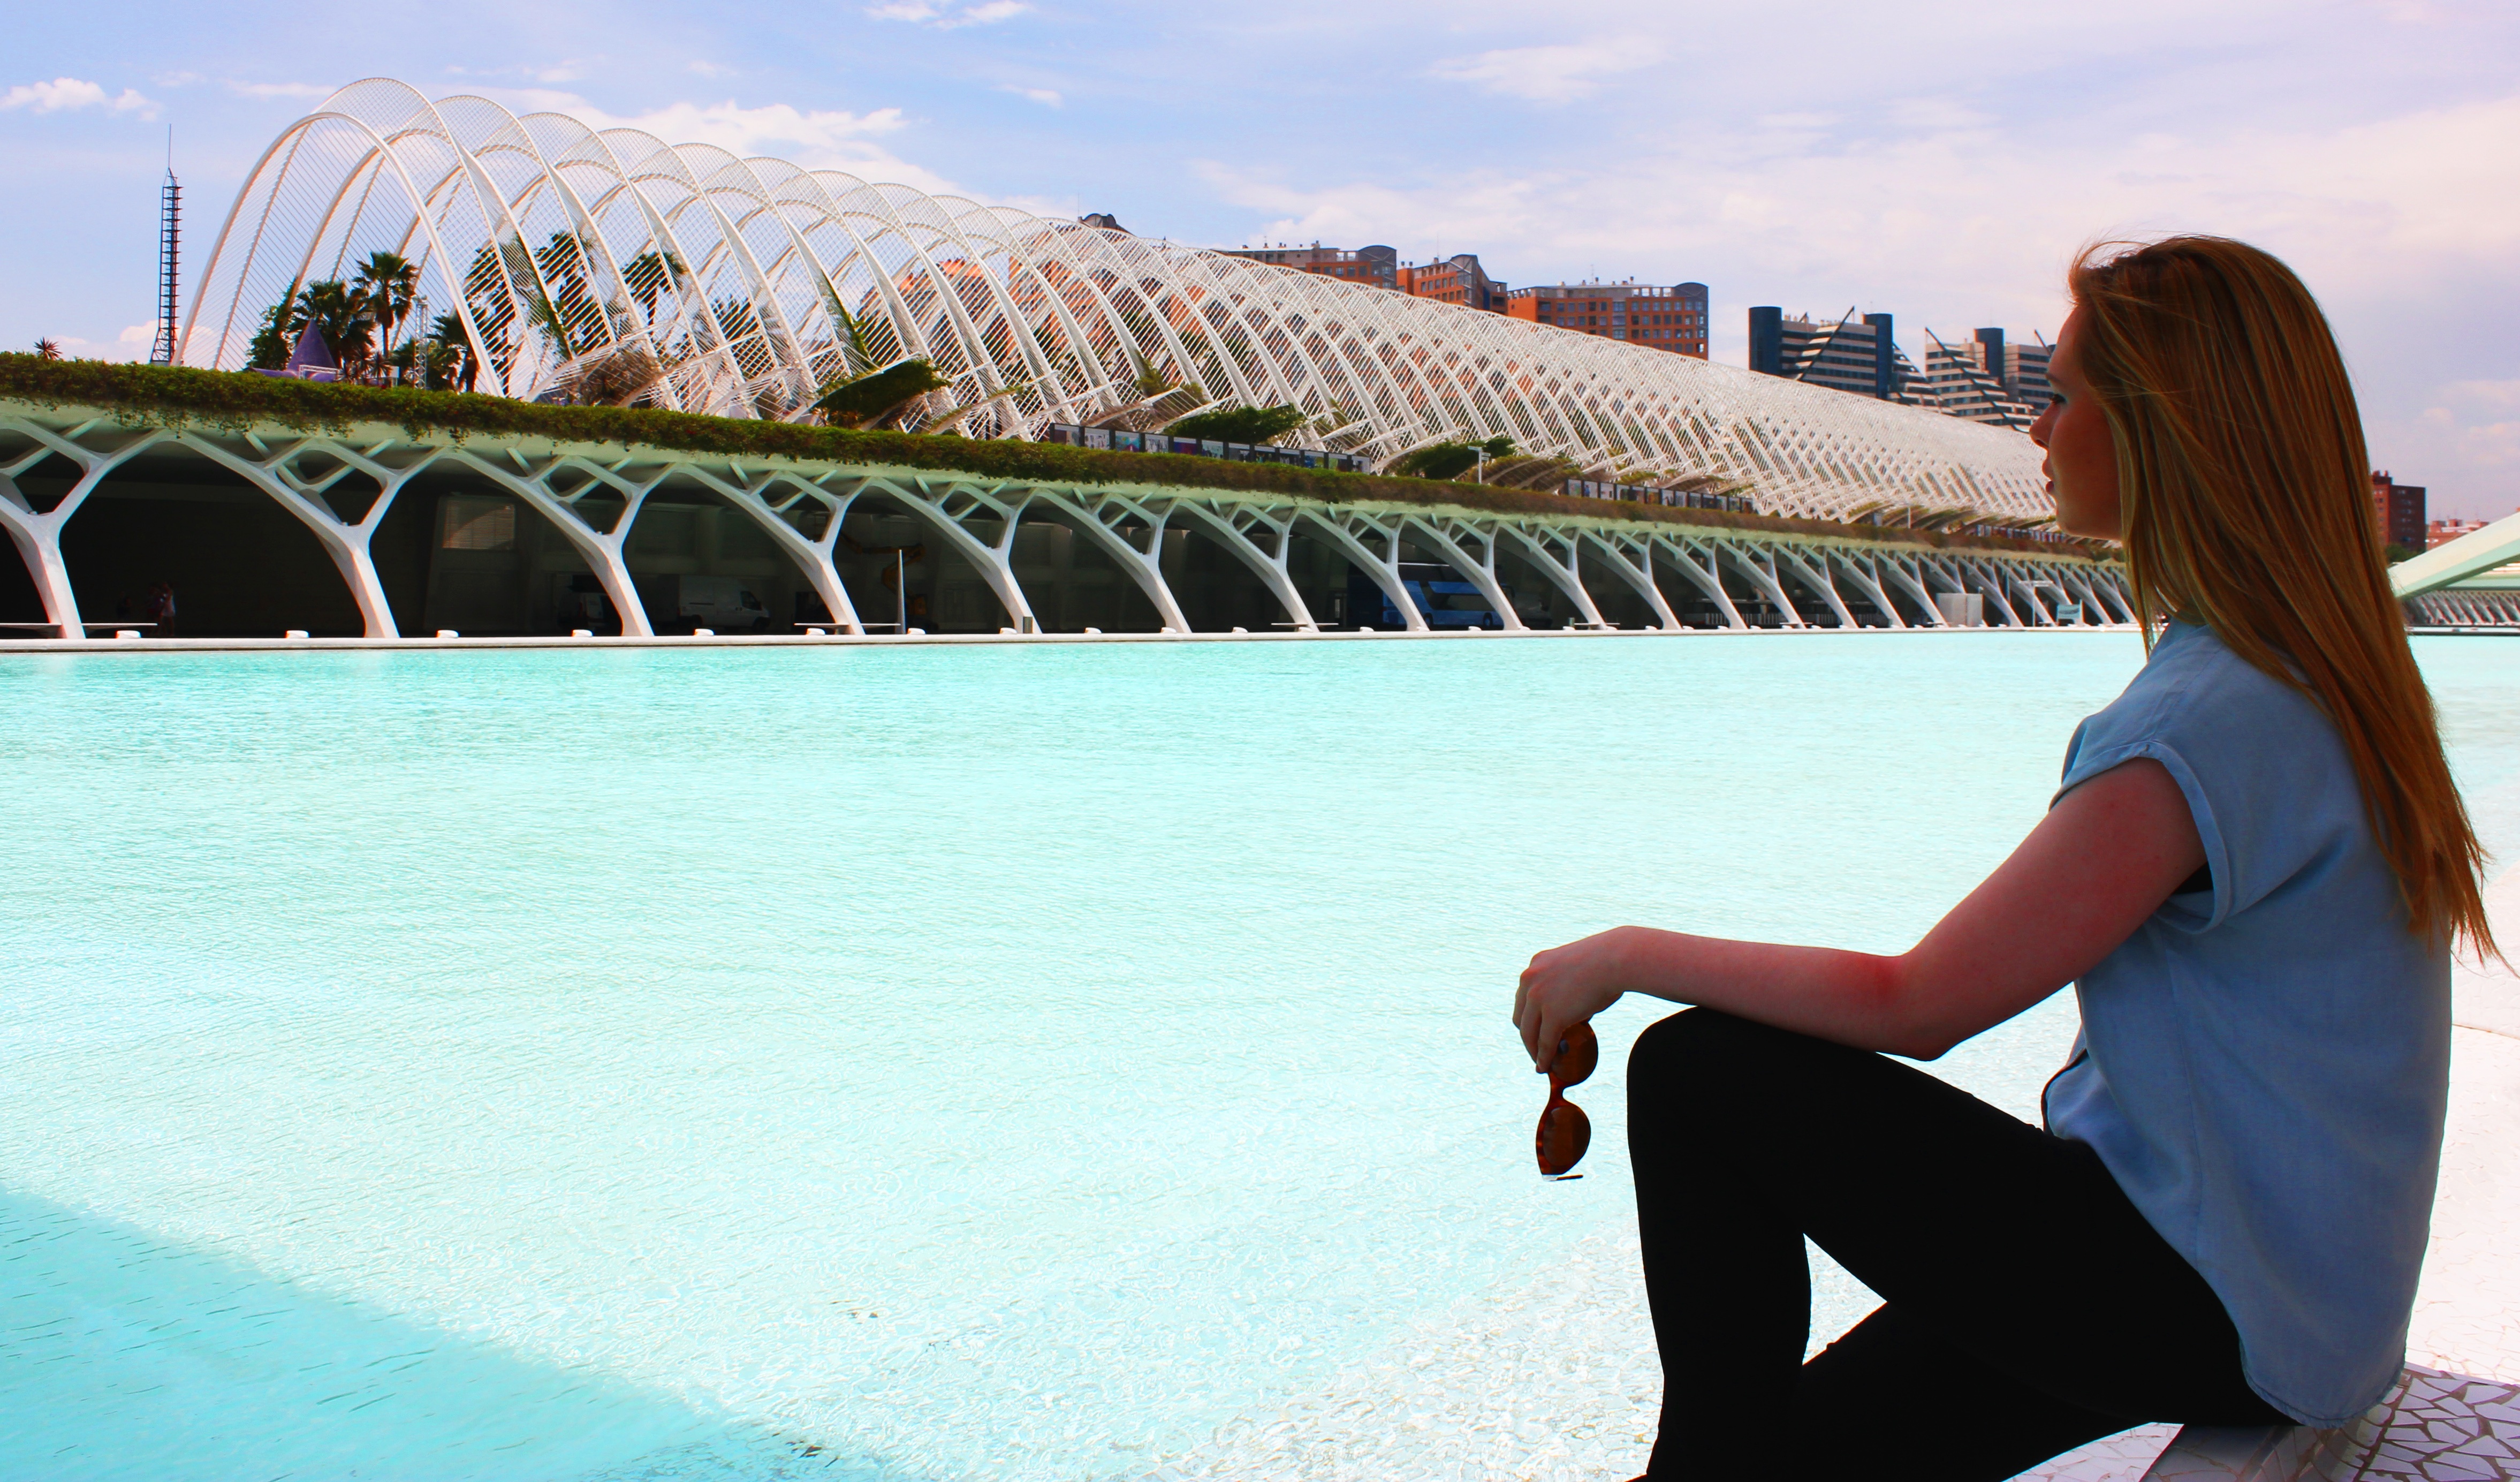
beach, sea, water, person, girl, woman, vacation, travel, pool, swimming pool, leisure, relaxation, resort